Benita Uribarrena Bollaín

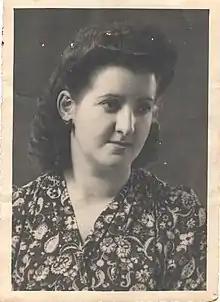

Benita Uribarrena Bollaín (Durango, 16 March 1922 – Le Soler, 12 October 2011) was a member of the Communist Party of Spain and the Antifascist Women Union. She took part in the French Resistance during the Second World War.